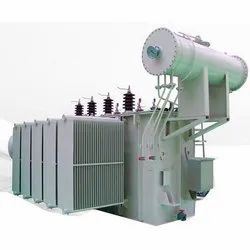
Label: 315kVA_Three_Phase_Oil_Cooled_Distribution_Transformer